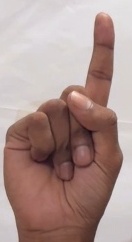
ASL sign: 1